Sky position (RA, Dec in degrees): 42.618, -1.213
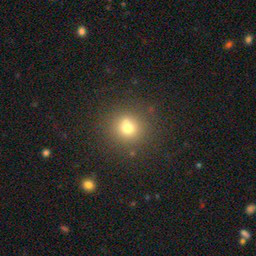
Galaxy morphology: Round Smooth Galaxies